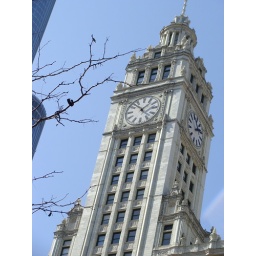
A clock tower in Chicago.